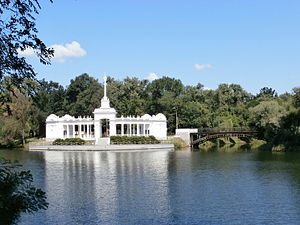
Inhulets
Saksahans udmunding i Inhulets ved Kryvyj Rih
Inhulets er en 549 km lang flod i Ukraine, der har et afvandingsareal på 13.700 km².